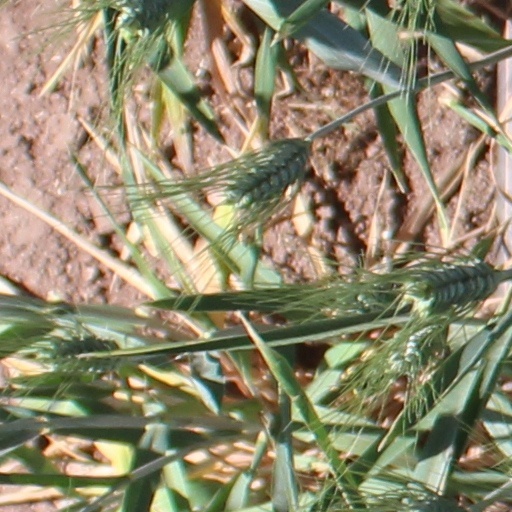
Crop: wheat